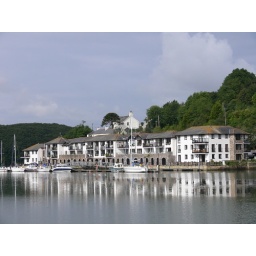
Malpas (from Falmouth to Truro by boat on the river Fal) Cornwall, UK (P1160528)